Marzio Innocenti

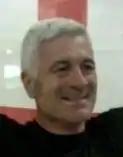

Marzio Innocenti (born 4 September 1958, in Livorno) is a former Italian rugby union player and coach and current sports director.